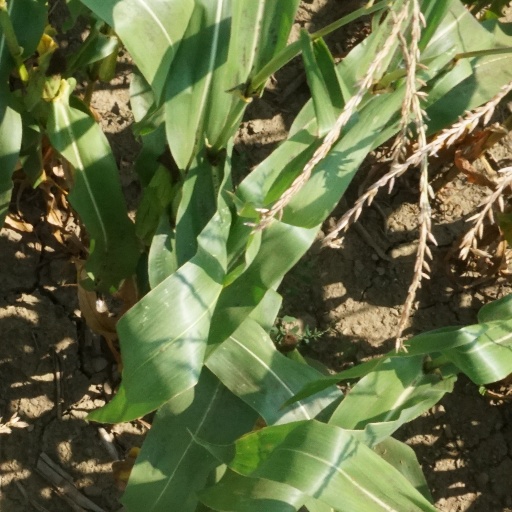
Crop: maize; corn